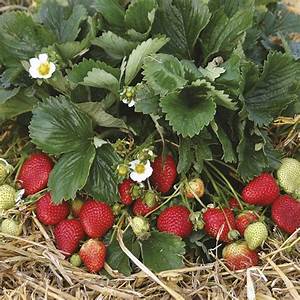
Label: Strawberry